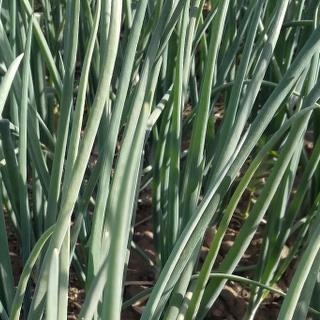
Crop: Onion
Condition: healthy-leaf